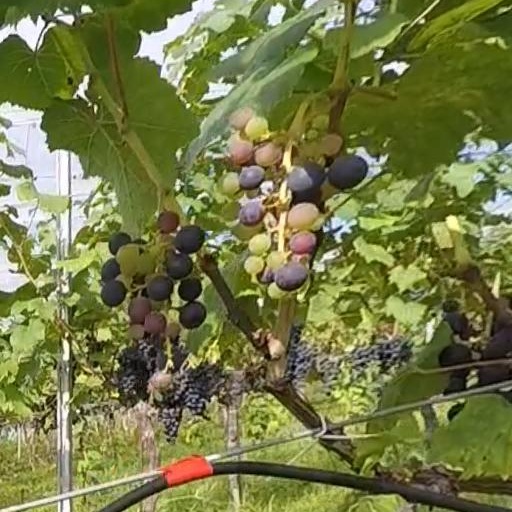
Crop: grape